Armen Garo

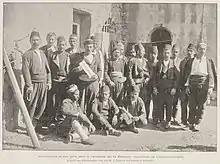
The Fedayee's in Marseille France, after the Ottoman Bank takeover

After these events, Karekin Pastermadjian returned to Europe to continue his unfinished studies. French Foreign Minister Gabriel Hanotaux declared the Armenians who had been connected with the Ottoman Bank Takeover as persona non grata and denied their stay in France. Armen Garo transferred to Switzerland and studied natural sciences at the University of Geneva.